Miles: The Autobiography

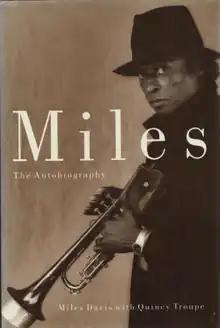
First edition cover

Miles: The Autobiography is the autobiography of American jazz musician Miles Davis. First published in 1989, the book was written by Davis with poet and journalist Quincy Troupe.